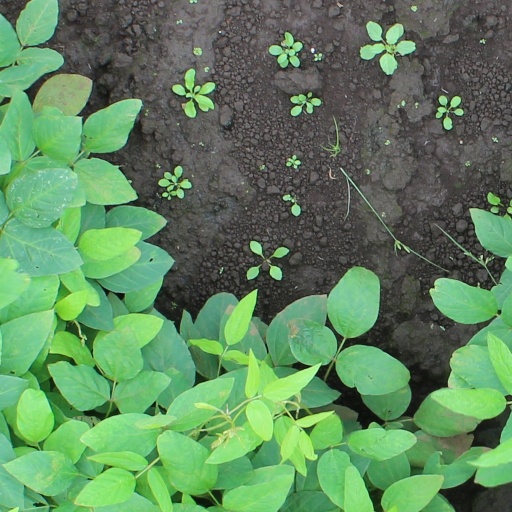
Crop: soybean